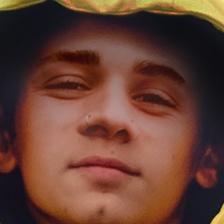
Label: faces